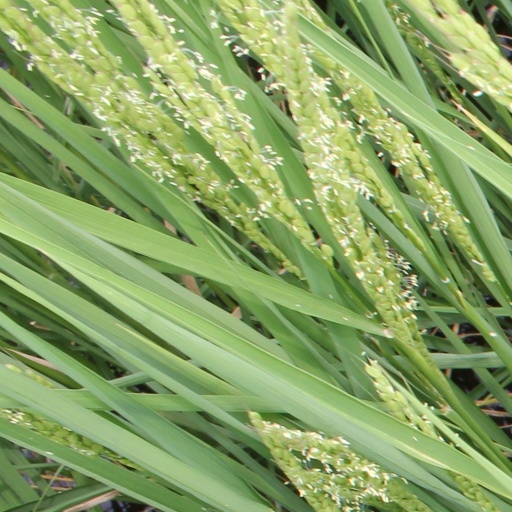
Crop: rice